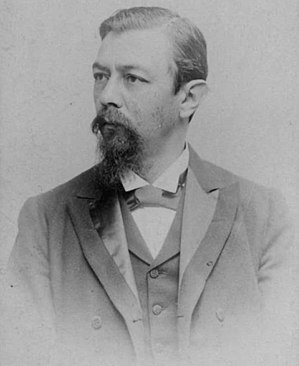
Carl Bezold
Carl Bezold var en tysk forfatter, assyriolog og orientalist.